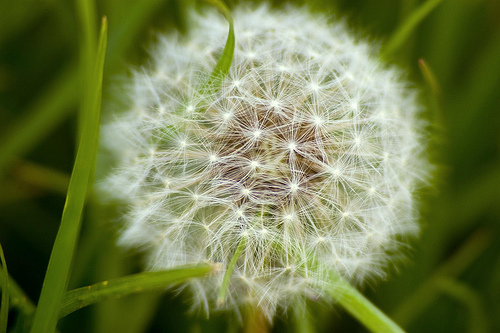
Flower: dandelion